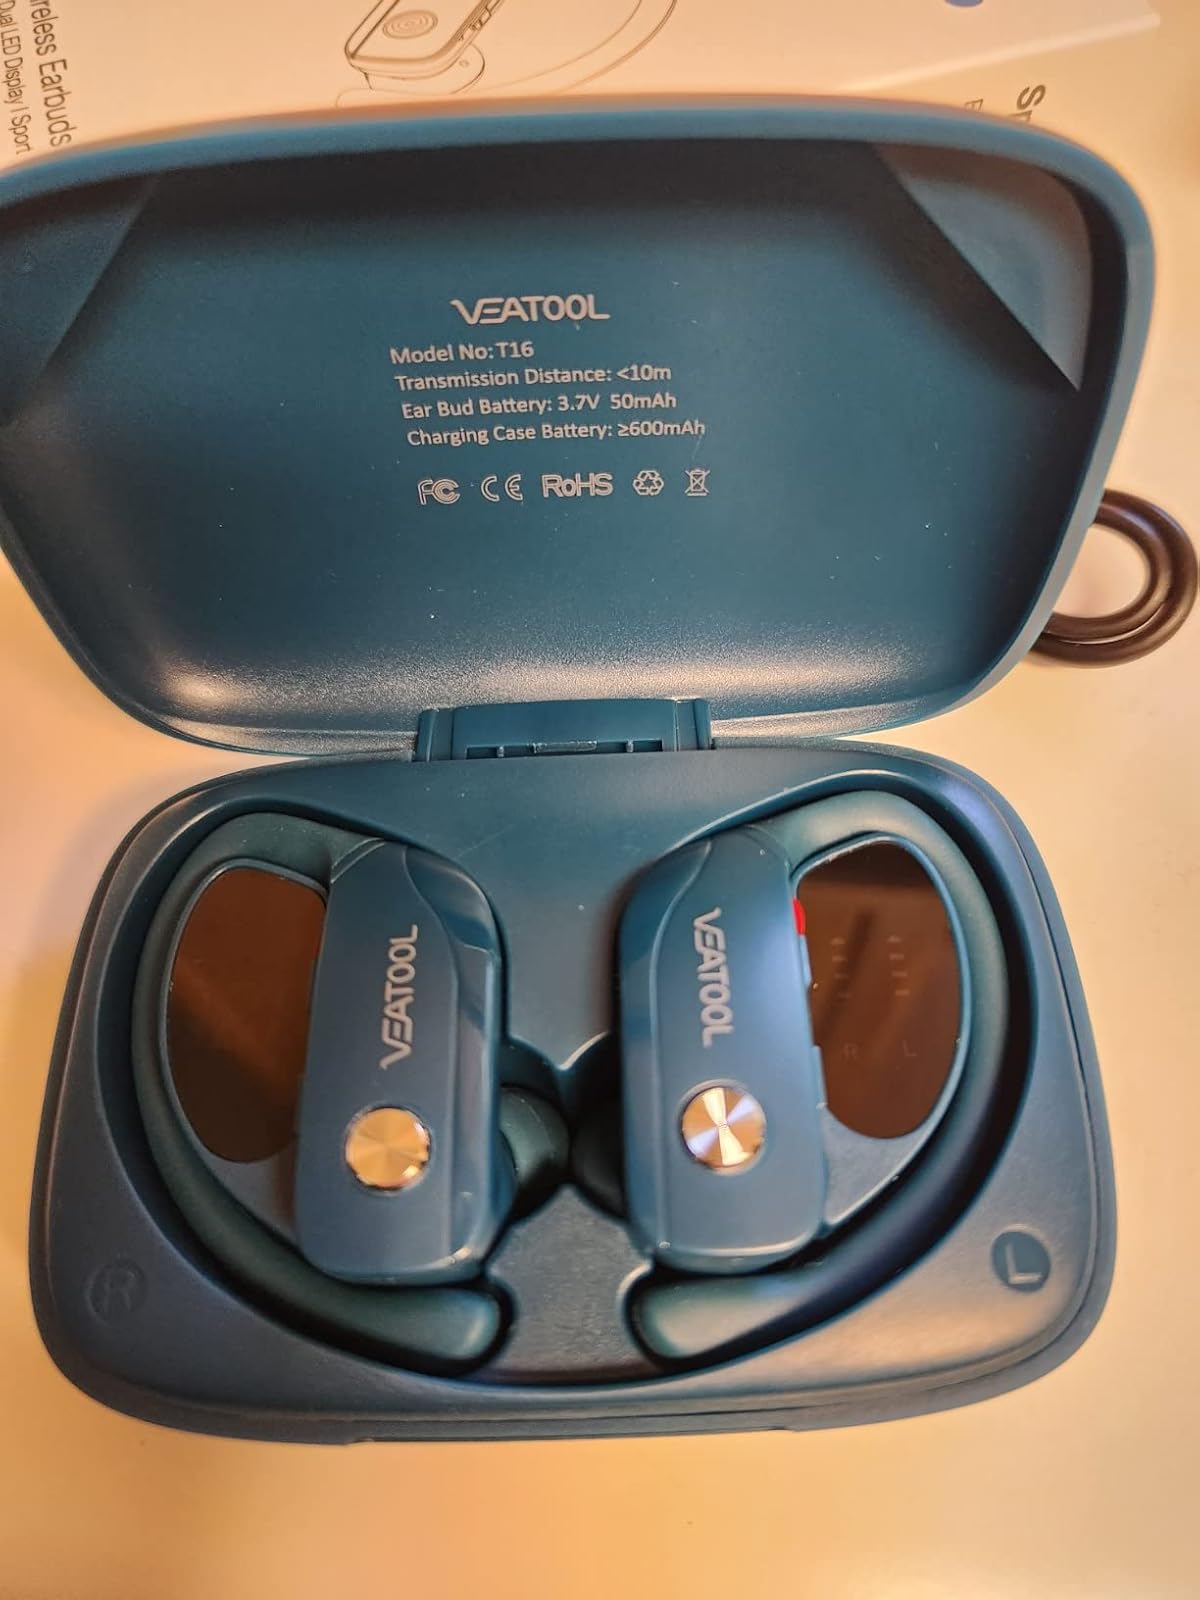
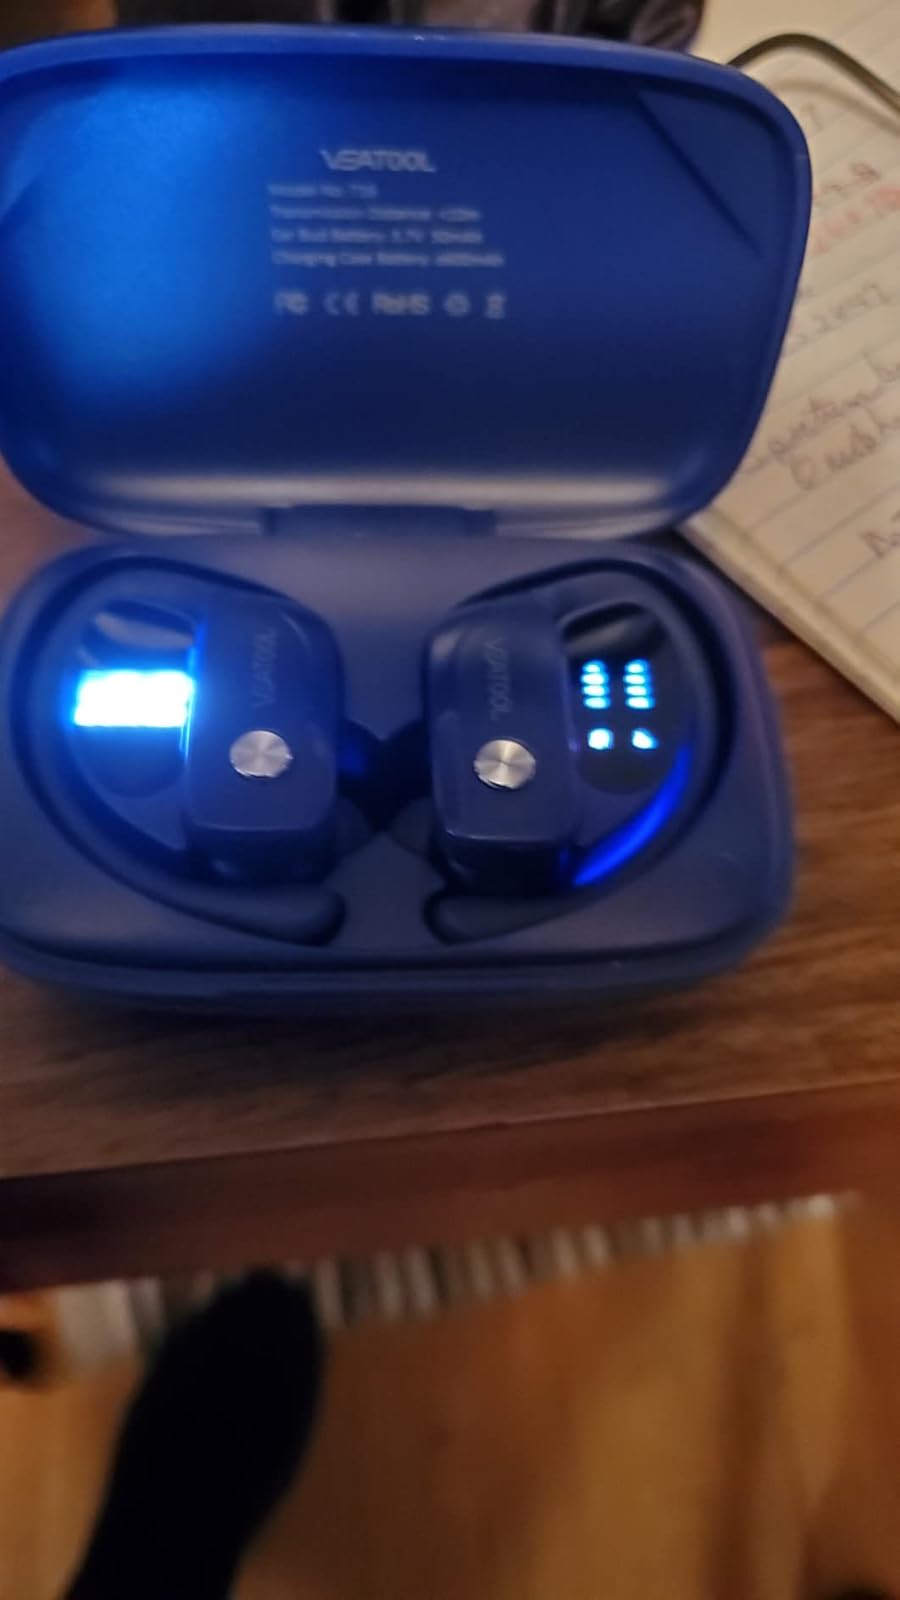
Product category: earbuds
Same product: no